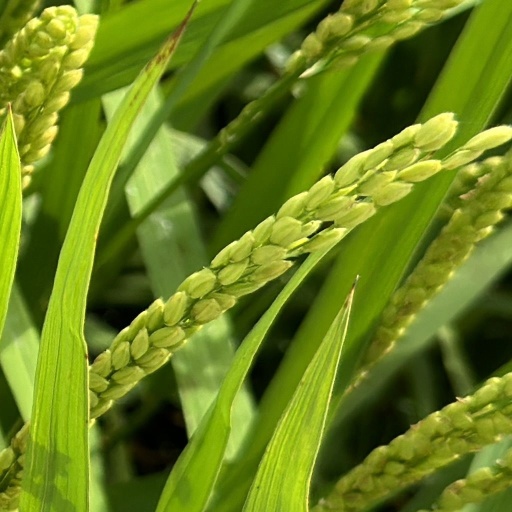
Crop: rice